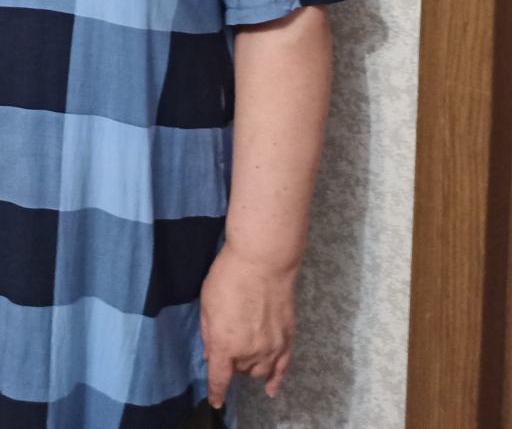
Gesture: no_gesture